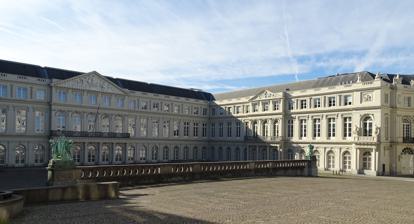
Building: Palace of Charles of Lorraine
Country: Belgium
Year built: 1757
Palace in Brussels, Belgium Palace of Charles of Lorraine Palais de Charles de Lorraine ( French ) Paleis van Karel van Lotharingen ( Dutch ) Front view of the Palace of Charles of Lorraine seen from the Place du Musée / Museumplein General information Type Palace Architectural style Neoclassical Address Place du Musée / Museumplein 1 Town or city 1000 City of Brussels , Brussels-Capital Region Country Belgium Coordinates 50°50′35″N 4°21′26″E / 50.84306°N 4.35722°E / 50.84306; 4.35722 Current tenants Belgian Royal Library (KBR) Construction started 1757 ( 1757 ) Inaugurated 1766 Client Prince Charles Alexander of Lorraine Design and construction Architect(s) Jean Faulte Other information Public transit access Brussels-Central 1 5 Parc/Park and 2 6 Trône/Troon References The Palace of Charles of Lorraine ( French : Palais de Charles de Lorraine ; Dutch : Paleis van Karel van Lotharingen ) is a neoclassical palace in the Royal Quarter of Brussels , Belgium. Its construction started in 1757 to serve as the residence of the Governor of the Habsburg Netherlands , Prince Charles Alexander of Lorraine , replacing the Palace of Orange-Nassau . It currently houses a museum, part of the Royal Library of Belgium (KBR). Located on what is now the Place du Musée / Museumplein , the palace lies atop the Coudenberg hill, not far from the Place Royale/Koningsplein and the Mont des Arts/Kunstberg , as well as institutions such as the Royal Palace of Brussels and the Royal Museums of Fine Arts of Belgium . This area is served by Brussels-Central railway station , as well as by the metro stations Parc/Park (on lines 1 and 5 ) and Trône/Troon (on lines 2 and 6 ). History Inception and construction The construction of the current palace was started in 1757 on the site where the former Palace of Orange-Nassau , the Nassau Palace , had stood. It was to serve as the residence of Prince Charles Alexander of Lorraine , the Governor-General of what was then Austrian Netherlands from 1744 until 1780. Indeed, in 1731, the nearby Palace of Coudenberg had been destroyed by fire and the court had moved to the Palace of Nassau, which from then on was known as the "New Court". An avid builder, Charles Alexander imagined grandiose projects for his capital. This old palace, however, was dilapidated and no longer adapted to the taste of the time. It was thus sold for little money and almost completely demolished (except for Saint George's Chapel), to make way for the new palace. The first neoclassical wing, probably the work of the architect Jean Faulte [ fr ] , was completed by the architect Laurent-Benoît Dewez after Faulte's death in 1766. A second wing in the same style, designed by the French architect Nicolas Roget [ fr ] , was attached perpendicularly to the palace in 1825 to house the Palace of National Industry , intended to host periodic exhibitions supported by the sovereign of the United Kingdom of the Netherlands , William I . Its construction coincided with the completion of the first section of the Rue de la Régence / Regentschapsstraat , which ended temporarily at the foot of the Church of Our Lady of Victories at the Sablon . View of the Court of Brabant and the Court of Nassau , engraving by Jan van de Venne , early 17th century The Palace of Nassau in Brussels , Guilliam van Schoor and Gillis van Tilborgh , 1658 Portrait of Prince Charles Alexander of Lorraine , Martin van Meytens , c. 1743 Later usage and renovation During the French period , the City of Brussels bought the palace to install a library, an art gallery and a cabinet of physics and natural history, constituting the Museum of the department of the Dyle , one of the fifteen departmental museums created under Napoleon 's initiative, within the framework of the decentralisation of the Louvre in Paris. Bought by the Belgian State from the City, these collections form the embryo of Belgian artistic and literary heritage that will gradually be concentrated around the current Place du Musée / Museumplein . In 1804, the royal chapel was entrusted by Napoleon to the Protestant community of Brussels and became Brussels Protestant Church . It has largely retained its original appearance. Until 1878, the Brussels Salon , a periodic exhibition of work by living artists, took place in the former apartments of Charles Alexander of Lorraine. This situation was not ideal because the permanent collection had to be temporarily stored or covered during the exhibition. In addition, the exhibitors complained that all paintings were not lit equally well. Renovation works were carried out so that in 1830 a Grand Gallery could open with a skylight . Nevertheless, low-hanging works were still difficult to see. In 1851, the exhibition was held in a temporary construction in the courtyard, before returning to its traditional location until 1881, when the first rooms of the new Museum of Fine Arts could be used. This museum remained the location for all subsequent editions. Following Belgian independence , the Royal Library of Belgium (KBR), founded in 1837, gradually took over the premises. It moved successively into the museum of painting and sculpture, then into the Palace of National Industry. The first was set up in the new museum on the Rue de la Régence and the second, which became the Museum of Industry, joined the Cinquantenaire Museum . Even the new wing, built at the rear of the Museum of Fine Arts by the architect E. Willame in 1879, to enclose the courtyard, was taken over by the administration and the numismatics cabinet of the Royal Library. Only the contemporary art collections of the museum remain on site. The Brussels Salon of 1830 in the palace's new Grand Gallery, rendered by Jean-Baptiste Madou The palace in 1846, illustration from Guide pittoresque dans Bruxelles Map of the palace and Museums district in 1880 The palace in the 1950s Contemporary (1960s–present) With the construction of the Mont des Arts/Kunstberg complex in the 1960s, it was decided to demolish more than three quarters of the palace. Since then, once through the gate, the visitor discovers a space amputated in its original momentum, despite its fine quality. If some admirable salons have been preserved behind the façades, it is however possible to associate the heavy interventions of the 1960s with a façade operation. These demolitions removed all traces of the old Palace of Nassau from which the new wing was born, so that today only the uprooted extension remains. Since 22 November 2001, the palace has been listed as a protected monument by the Monuments and Sites Directorate of the Brussels-Capital Region. It closed in 2017 for renovations, and reopened in 2019. Today, it serves as a museum for 18th-century items. The exhibits originate from the collections of the Royal Museum of Art and History (RMAH) and the Royal Library of Belgium (KBR). The palace also hosts the Royal Library's temporary exhibitions. Description The Palace of Charles of Lorraine counts five halls, each decorated in stucco and silk , whose interiors are reminiscent of the Austrian Netherlands and the Prince-Bishopric of Liège in the 18th century. An impressive staircase, adorned with a statue of Hercules sculpted by the Flemish sculptor Laurent Delvaux , leads up to the first-floor rotunda . The rotunda's paving includes a central rosette made up of 28 types of Belgian marble , a sample of the Prince's collection of 5,000 minerals. Royal Chapel Donated to the Protestant Church by decree in 1804, with a definitive concession in 1816, the former private chapel of Prince Charles Alexander of Lorraine (also called the Royal Chapel) was integrated into the new constructions of the Mont des Arts/Kunstberg in 1965. Restored and modified several times, this sanctuary was built in 1760–61 and presents a Louis XVI-style interior with several Régence and Louis XV elements. It is adorned with remarkable rosettes, putty, rocaille -style elements and garlands. In the jubé , there is an organ by Bernhard Dreymann dating from 1839 to 1841. Statue of Charles Alexander of Lorraine Erected in 1848 at the centre of the Place du Musée, the statue of Charles Alexander of Lorraine was part of a series of sculptural works honouring great figures of Belgian history . Originally designed for Brussels Park , then for the Place Royale/Koningsplein , it had been ordered to the sculptor Louis Jehotte , also author of a statue of Charlemagne in Liège ( Wallonia ). Nowadays, the statue is relegated to the side of the square, above the technical block of the Museum of Modern Art. Entrance of the Palace of Charles of Lorraine Closeup of one of the palace's pediments The rotunda with its marble flooring Statue of Prince Charles Alexander of Lorraine See also Belgium portal List of castles and châteaux in Belgium Neoclassical architecture in Belgium History of Brussels Culture of Belgium Belgium in the long nineteenth century References Citations